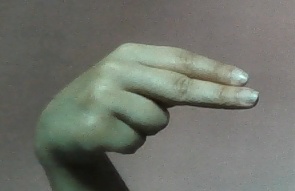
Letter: ain